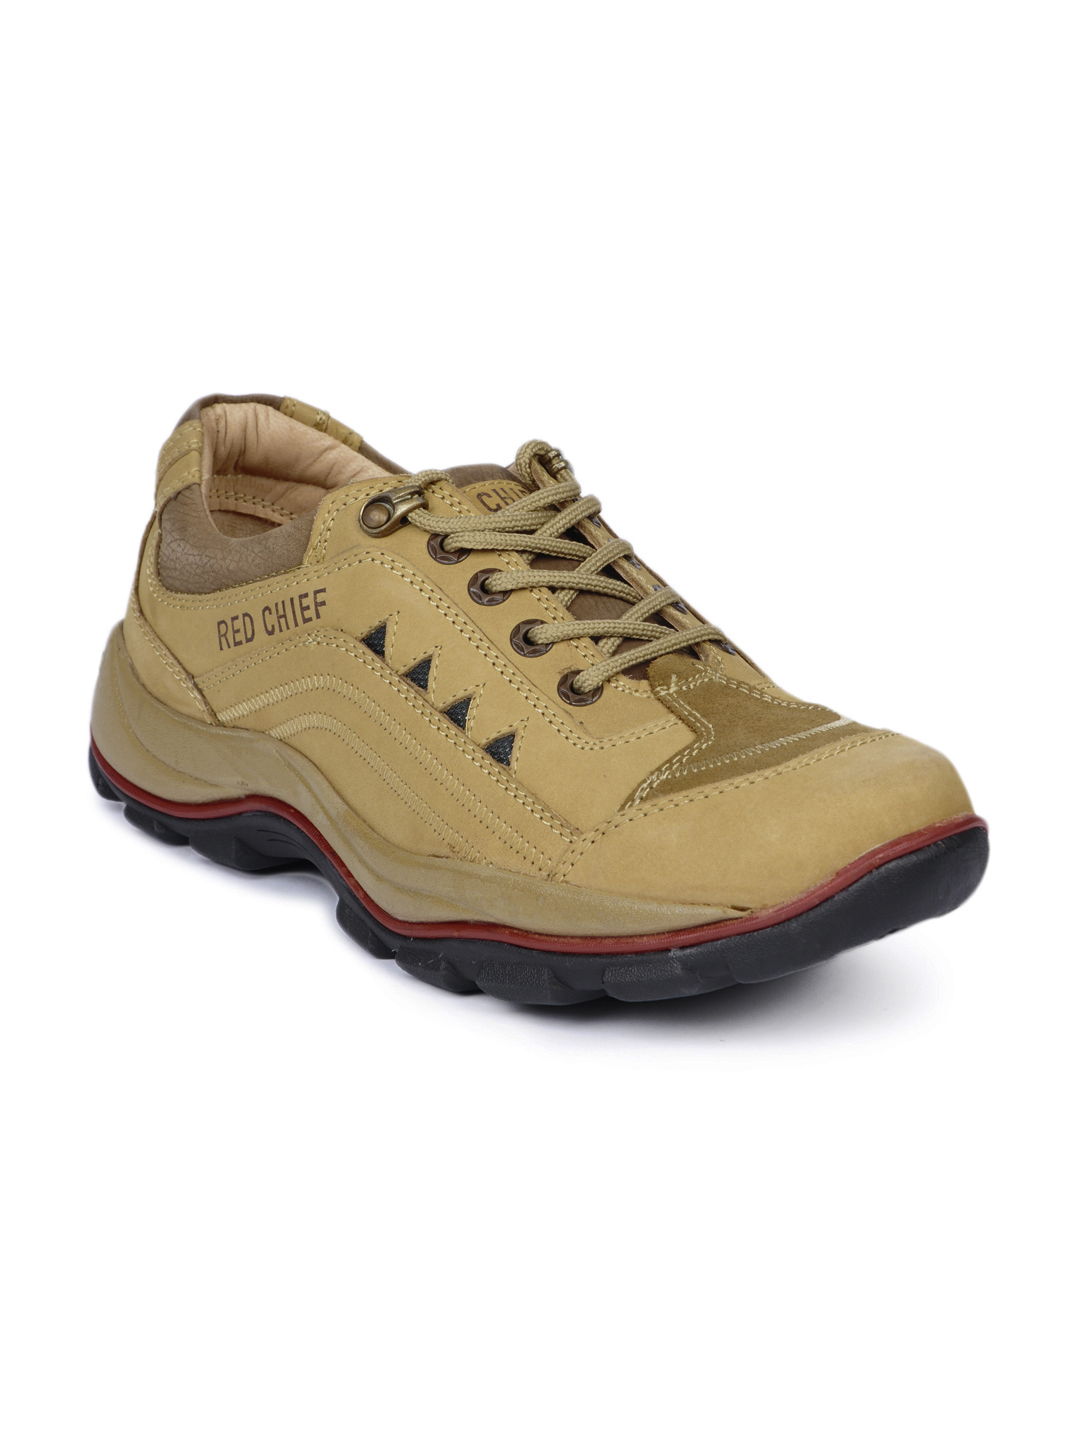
Red Chief Men Olive Casual Shoes
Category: Footwear / Shoes / Casual Shoes
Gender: Men
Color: Olive
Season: Winter 2018
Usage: Casual